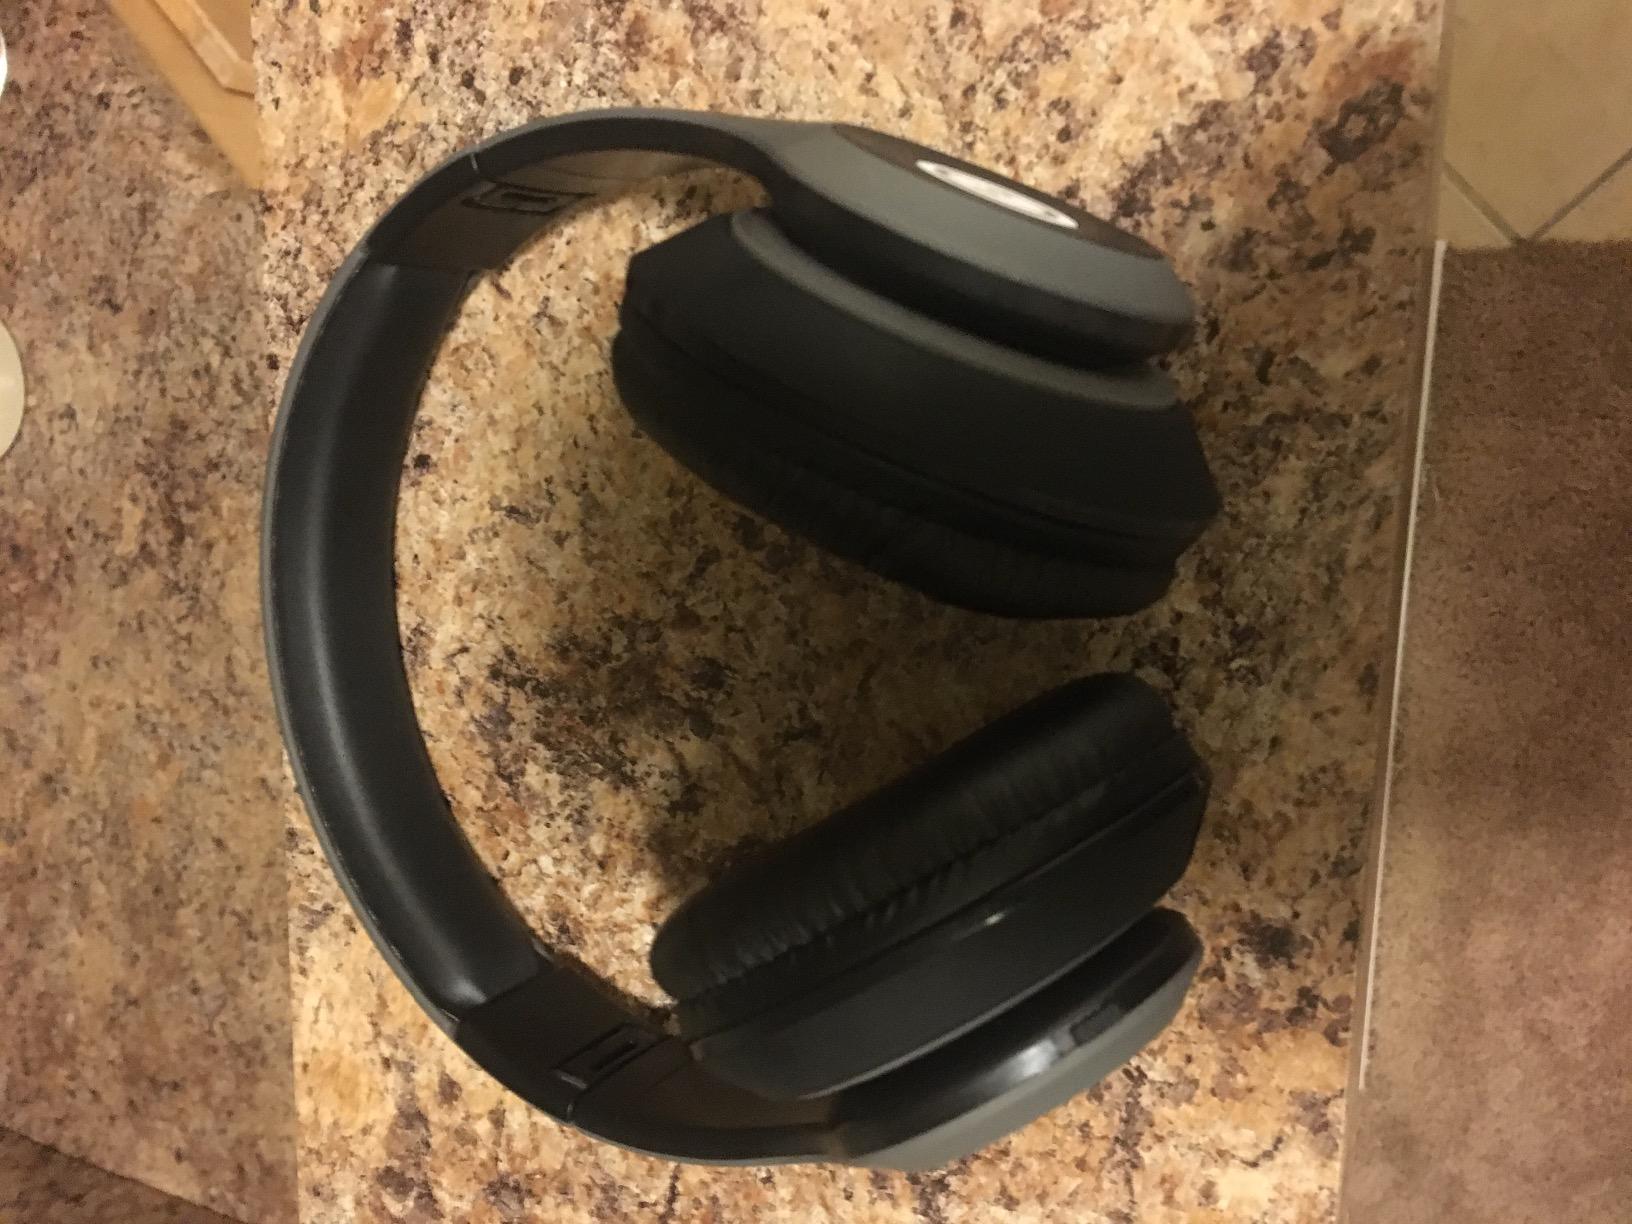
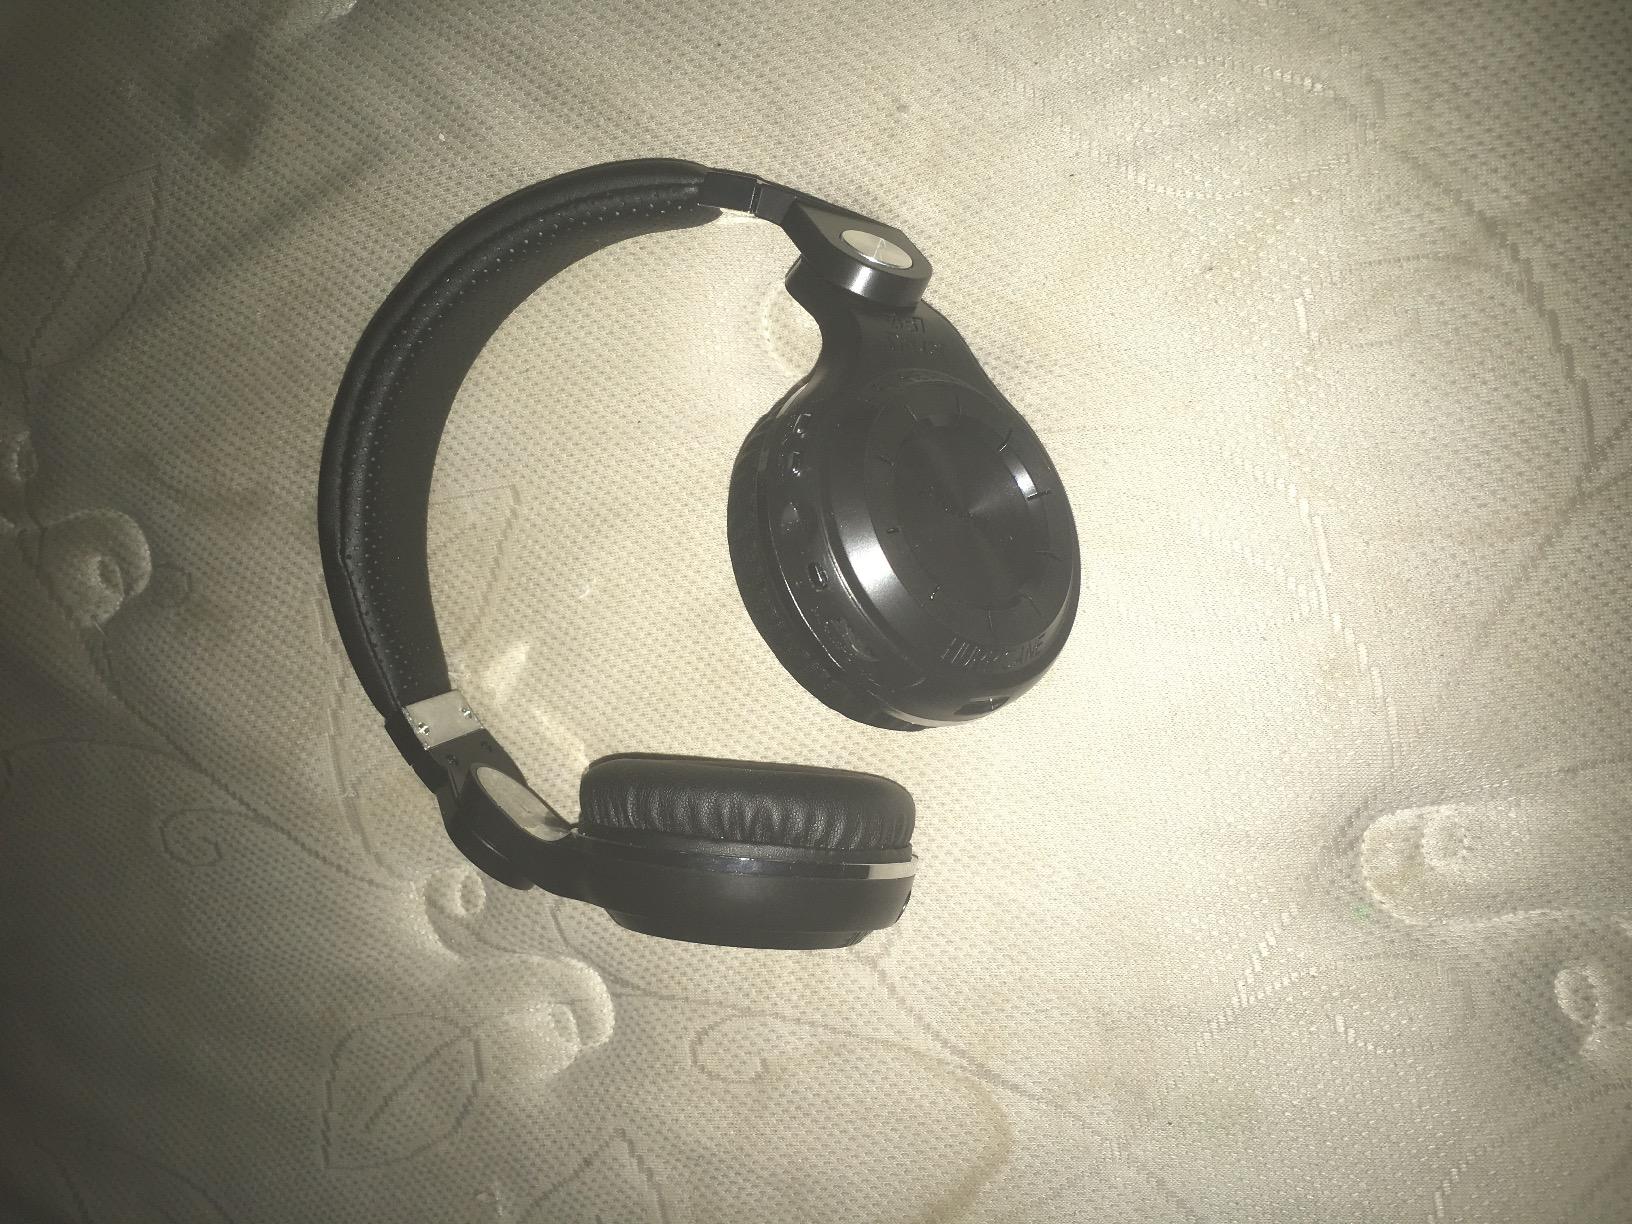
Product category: headphones
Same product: no